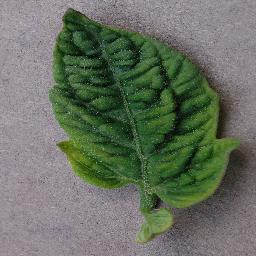
Label: Tomato___Tomato_Yellow_Leaf_Curl_Virus